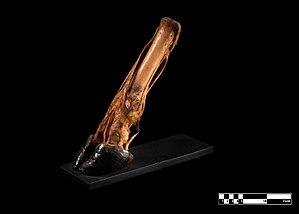
Une dissection consiste en l'ouverture d'un corps animal ou végétal selon un protocole défini. La dissection est pratiquée dans les cours de biologie, botanique et anatomie. On parle de dissection humaine quand elle s'exerce sur un être humain.